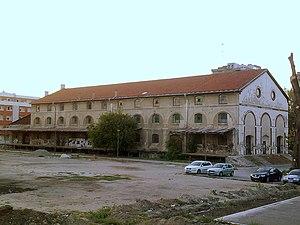
Les monuments culturels protégés constituent une catégorie de monuments de Serbie inscrits sur une liste de monuments bénéficiant de la protection de l'État. Il s'agit d'une troisième catégorie de monuments protégés classés, par leur importance, après les monuments culturels d'importance exceptionnelle et les monuments culturels de grande importance.
Cet article recense les monuments culturels de la Ville de Novi Sad dans le district de Bačka méridionale en Serbie.
L'entrepôt tchèque à Novi Sad se trouve à Novi Sad, la capitale de la province autonome de Voïvodine, en Serbie. En raison de sa valeur patrimoniale, il est inscrit sur la liste des monuments culturels protégés de la République de Serbie.